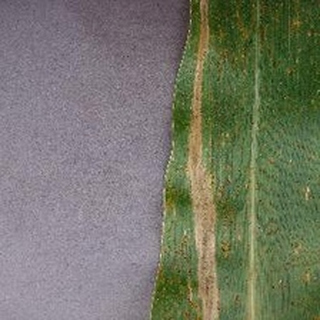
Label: corn_northern_leaf_blight